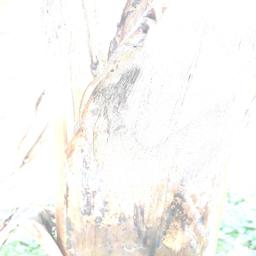
Label: BACTERIAL SOFT ROT